Gogo people

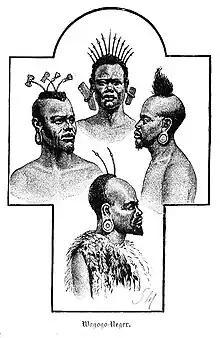
Gogo men's hairstyles (c.1894)

In the 18th century the Wagogo were mostly pioneer colonists from South Sudan then Unyamwezi and Uhehe, and are often confused with the Sandawe and the Kaguru. Half the ruling group came from Uhehe. They had a long tradition of hunting and gathering, allowing the Nyamwezi to carry the ivory to the coast, but had become agriculturalists with cattle by 1890. They continued, however, to have a low regard for working the land and are said to have treated their agricultural slaves badly.